Olga Khokhlova (politician)

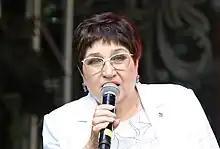

Olga Nikolayevna Khokhlova (born 18 November 1957) is a Russian politician serving as a senator from Vladimir Oblast since 5 October 2018.